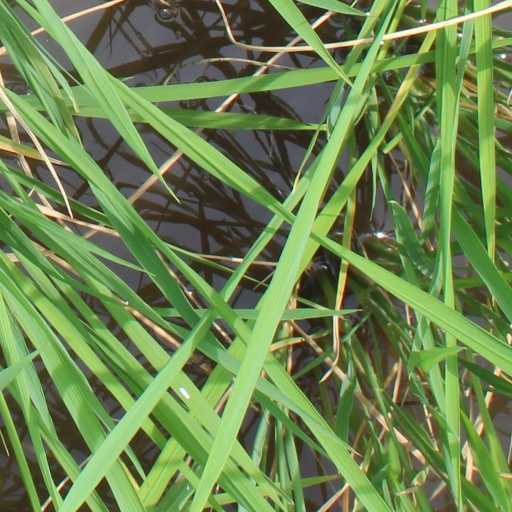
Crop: rice